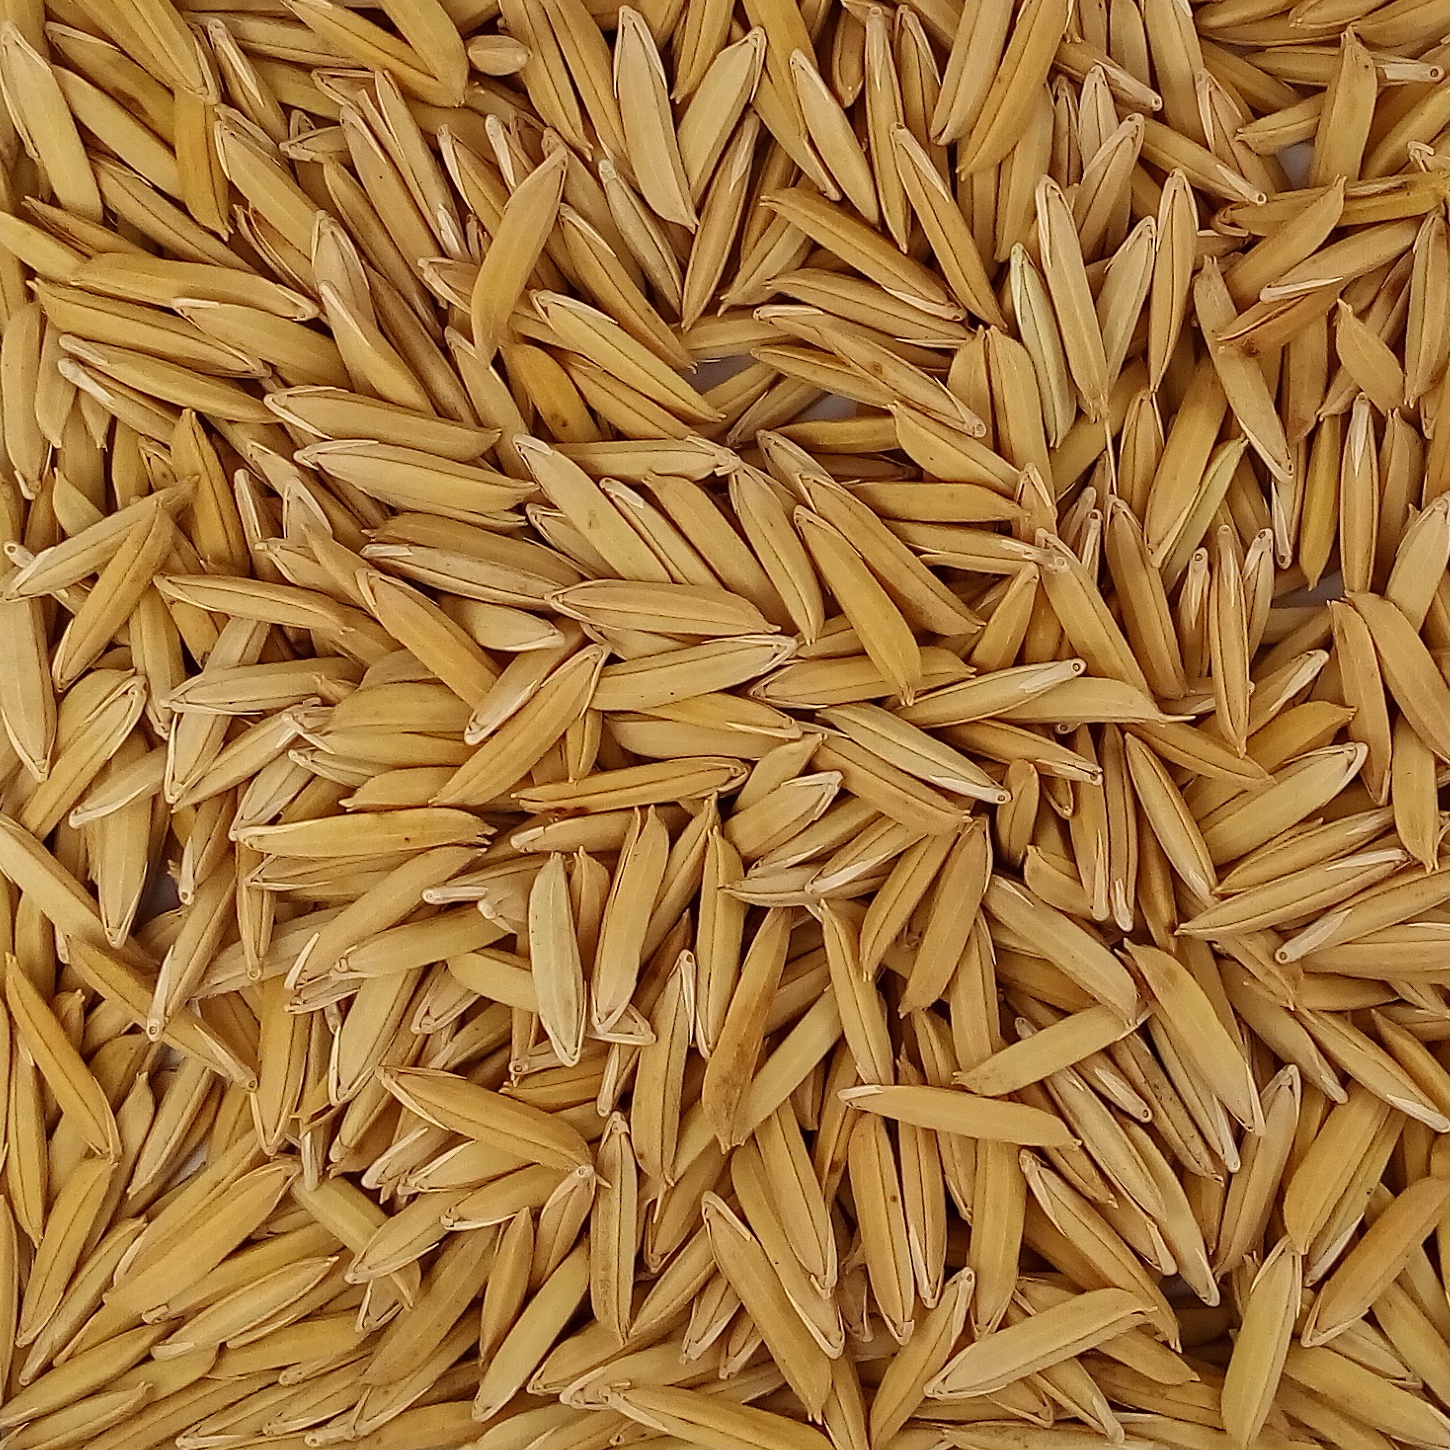
Rice seed variety: 1718